Homelessness in Sweden

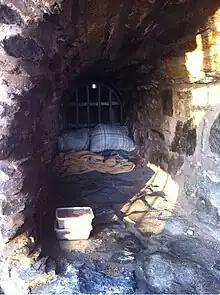
A homeless person's bed in Gothenburg, Sweden, 2013.

The Swedish government's response to homelessness has included commissioning national surveys on homelessness during the last decade that allow for direct comparison between Sweden, Denmark and Norway. The three countries have very similar definitions of homelessness, with minor variations.